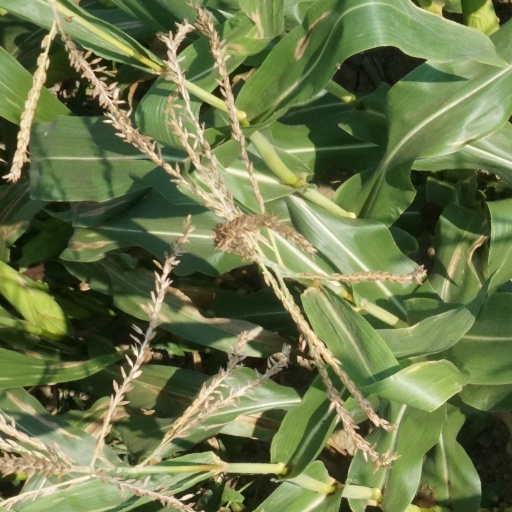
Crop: maize; corn